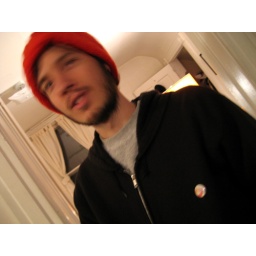
i am a dinosaur in an orange hat